Iconography of St. Louis

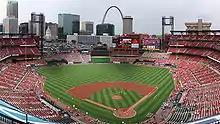
Busch Stadium in downtown St. Louis

The Anheuser-Busch company has long been a powerful engine in the St. Louis economy. Their ownership of the St. Louis Cardinals wedded two of the most popular groups in the region (St. Louis Cardinals fandom is widespread enough to have earned the sobriquet "Cardinal Nation"). The Budweiser brewery in Soulard emits a smell that permeates much of South City. The brewing smell is recognized by many locals, and is often used as an olfactory landmark alerting people to their proximity.